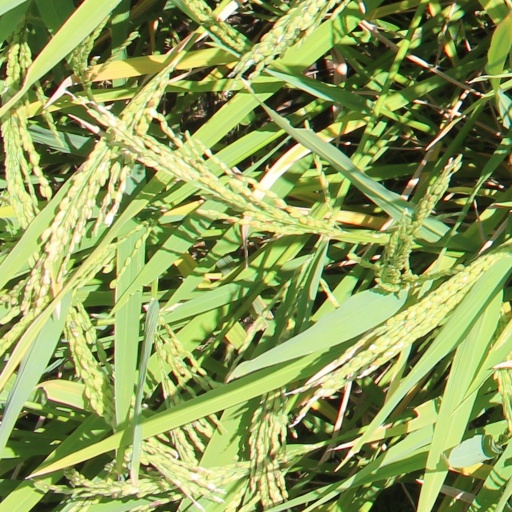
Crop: rice